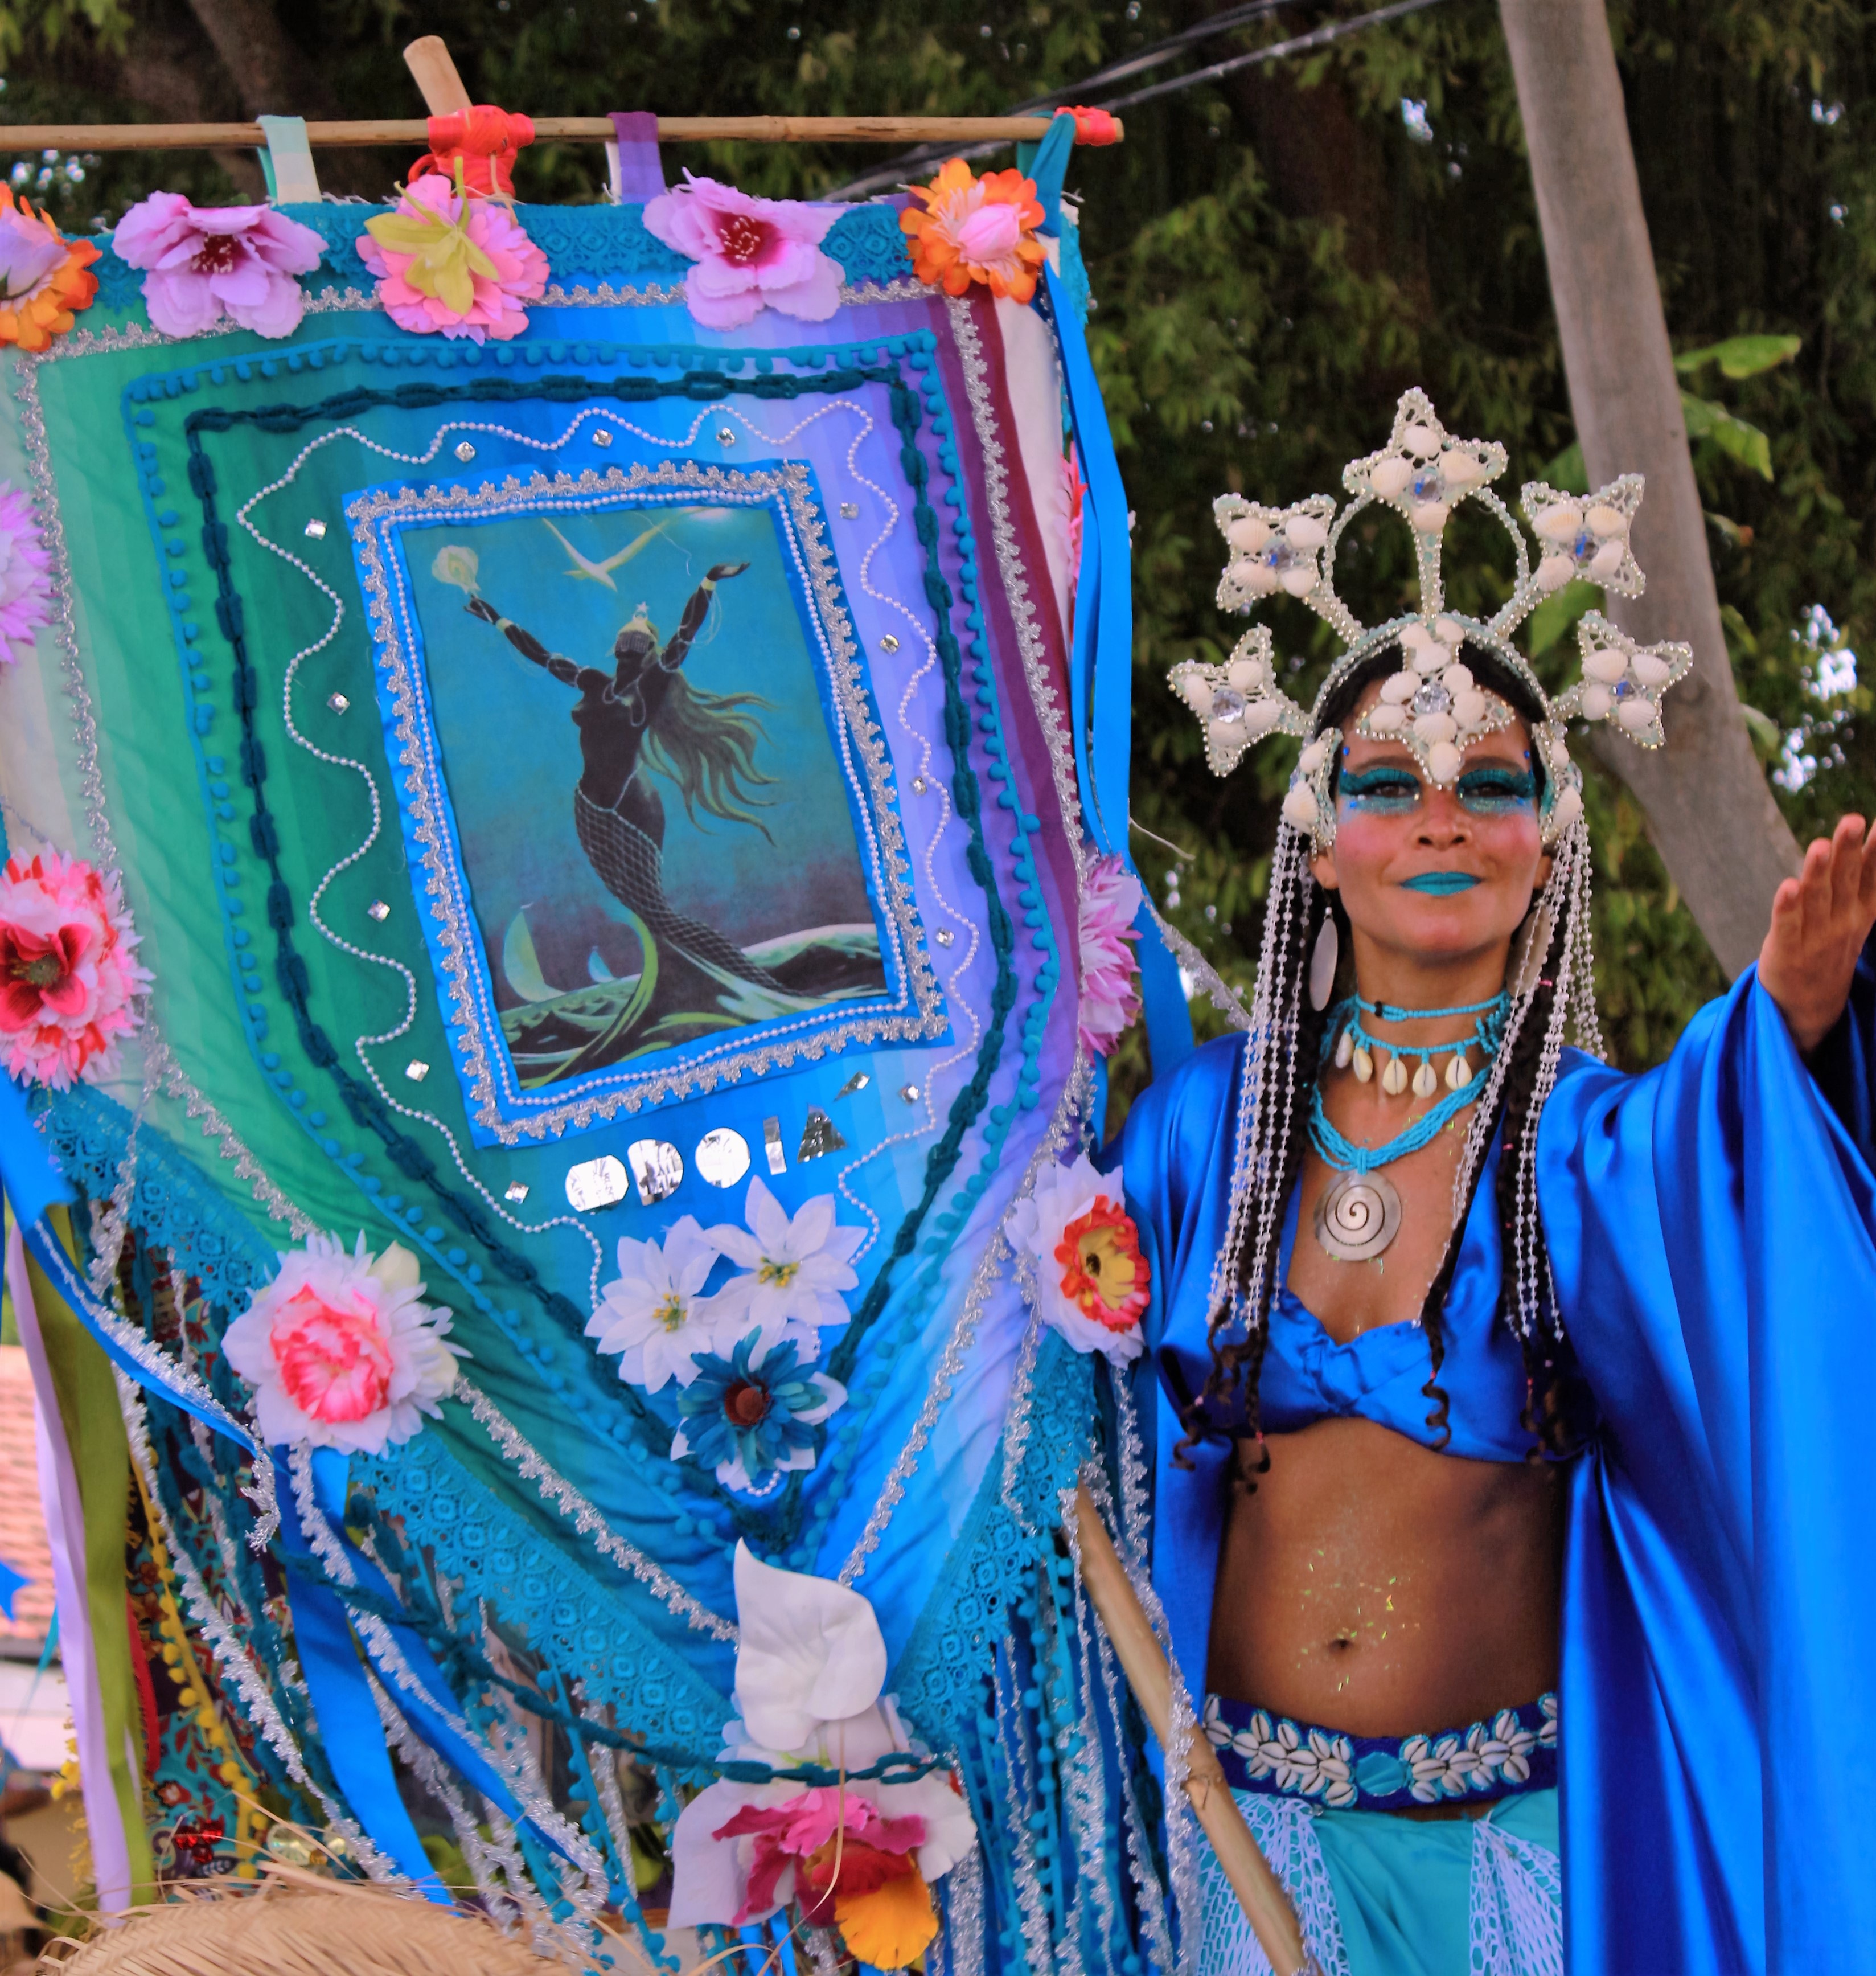
people, celebration, carnival, festival, faith, party, event, tradition, devotion, st john, festa junina, santo ant nio